St Gregory's Church, Sudbury

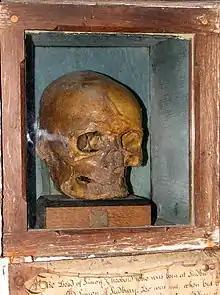
The mummified head of Archbishop Simon Sudbury, preserved in a niche in the vestry.

The present church building is in the Perpendicular Gothic style dating from the 14th and 15th centuries. The aisles are believed to have been rebuilt by Archbishop Simon Sudbury in about 1370; it is known that he founded a college adjacent to the church in 1375, and that a window inscription (now lost) stated that Simon had built the chapel at the east end of the north aisle in 1365. Archbishop Sudbury was beheaded by rebels during the Peasants' Revolt in 1381 because of his involvement with the poll tax; his mummified head was brought to the church, and is kept in a niche in the vestry wall.